A. V. Williams Jackson

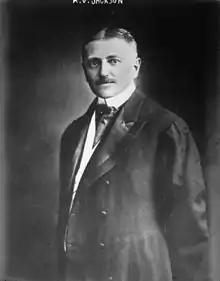

Abraham Valentine Williams Jackson, L.H.D., Ph.D., LL.D. (February 9, 1862 – August 8, 1937) was an American specialist on Indo-European languages.